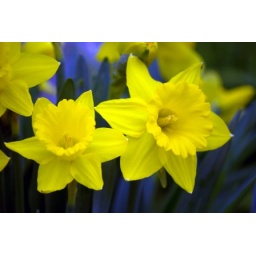
Daffodil flower beds in Lamoureux Park Cornwall Ontario